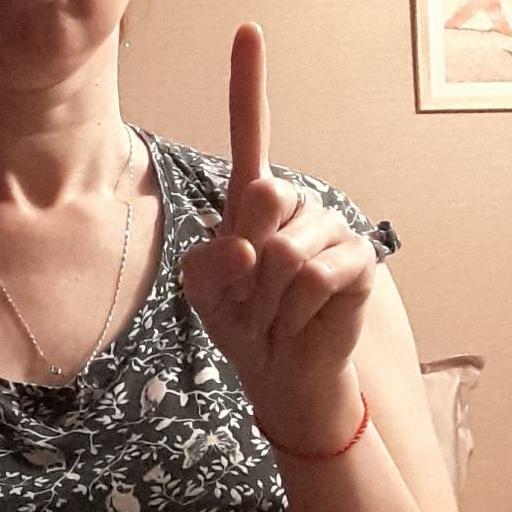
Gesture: one